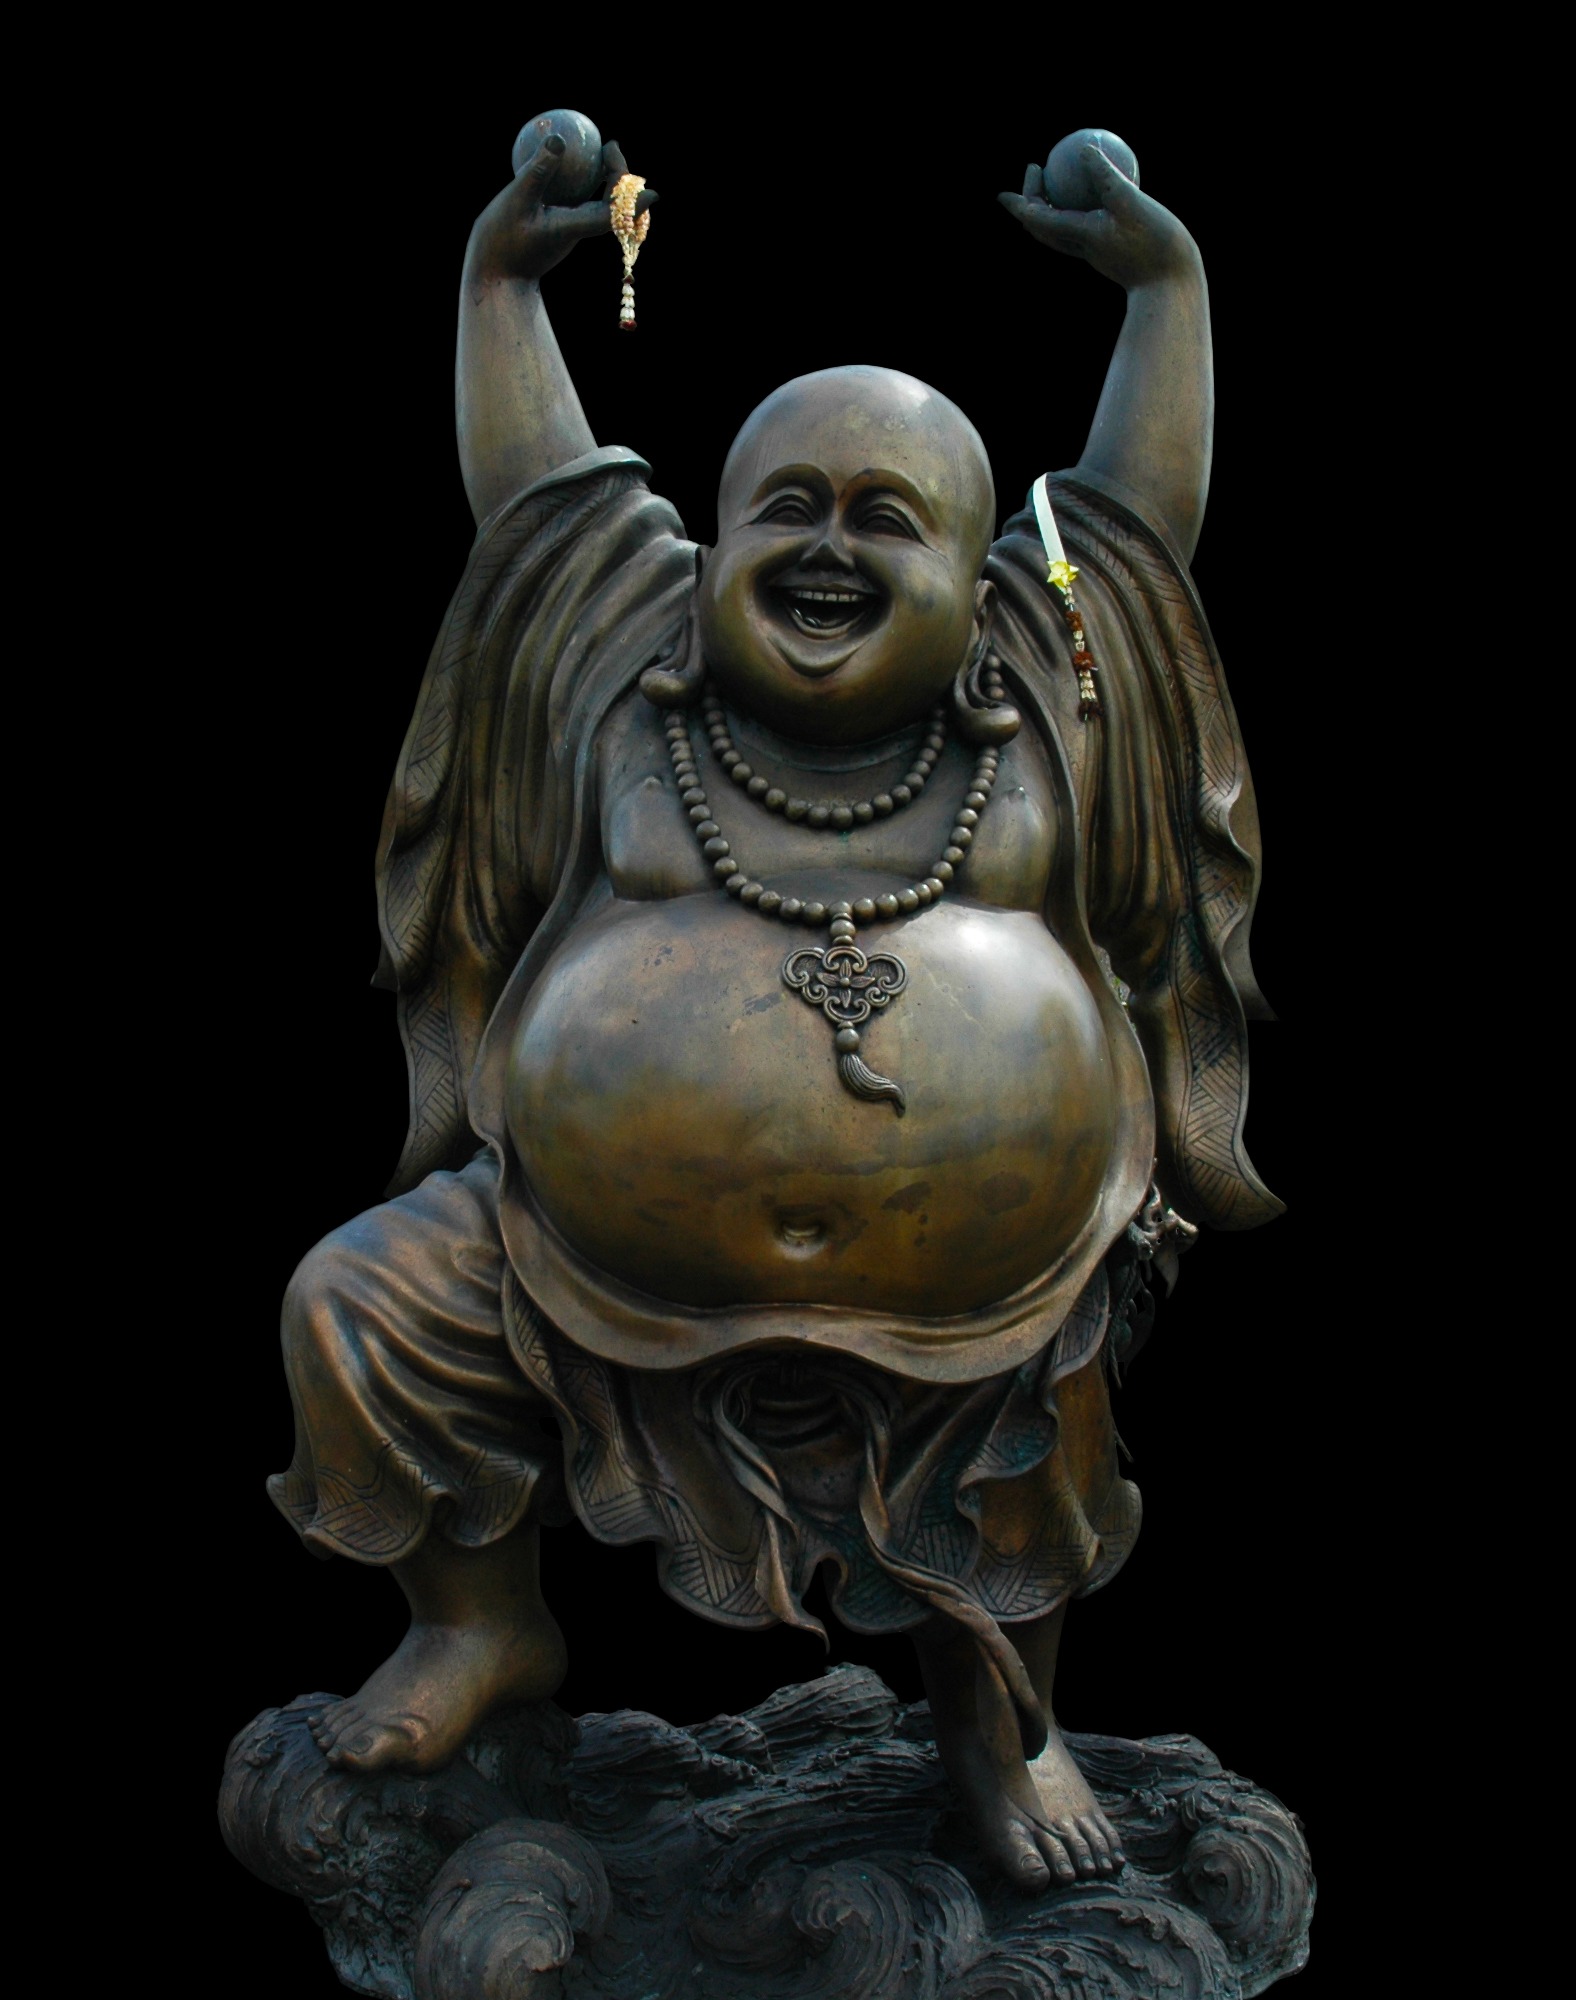
monument, statue, dance, metal, material, sculpture, art, figure, figurine, buddha, bronze, carving, mythology, shamanism, look forward, bronze statue, stone carving, bronze sculpture, obese, fat belly